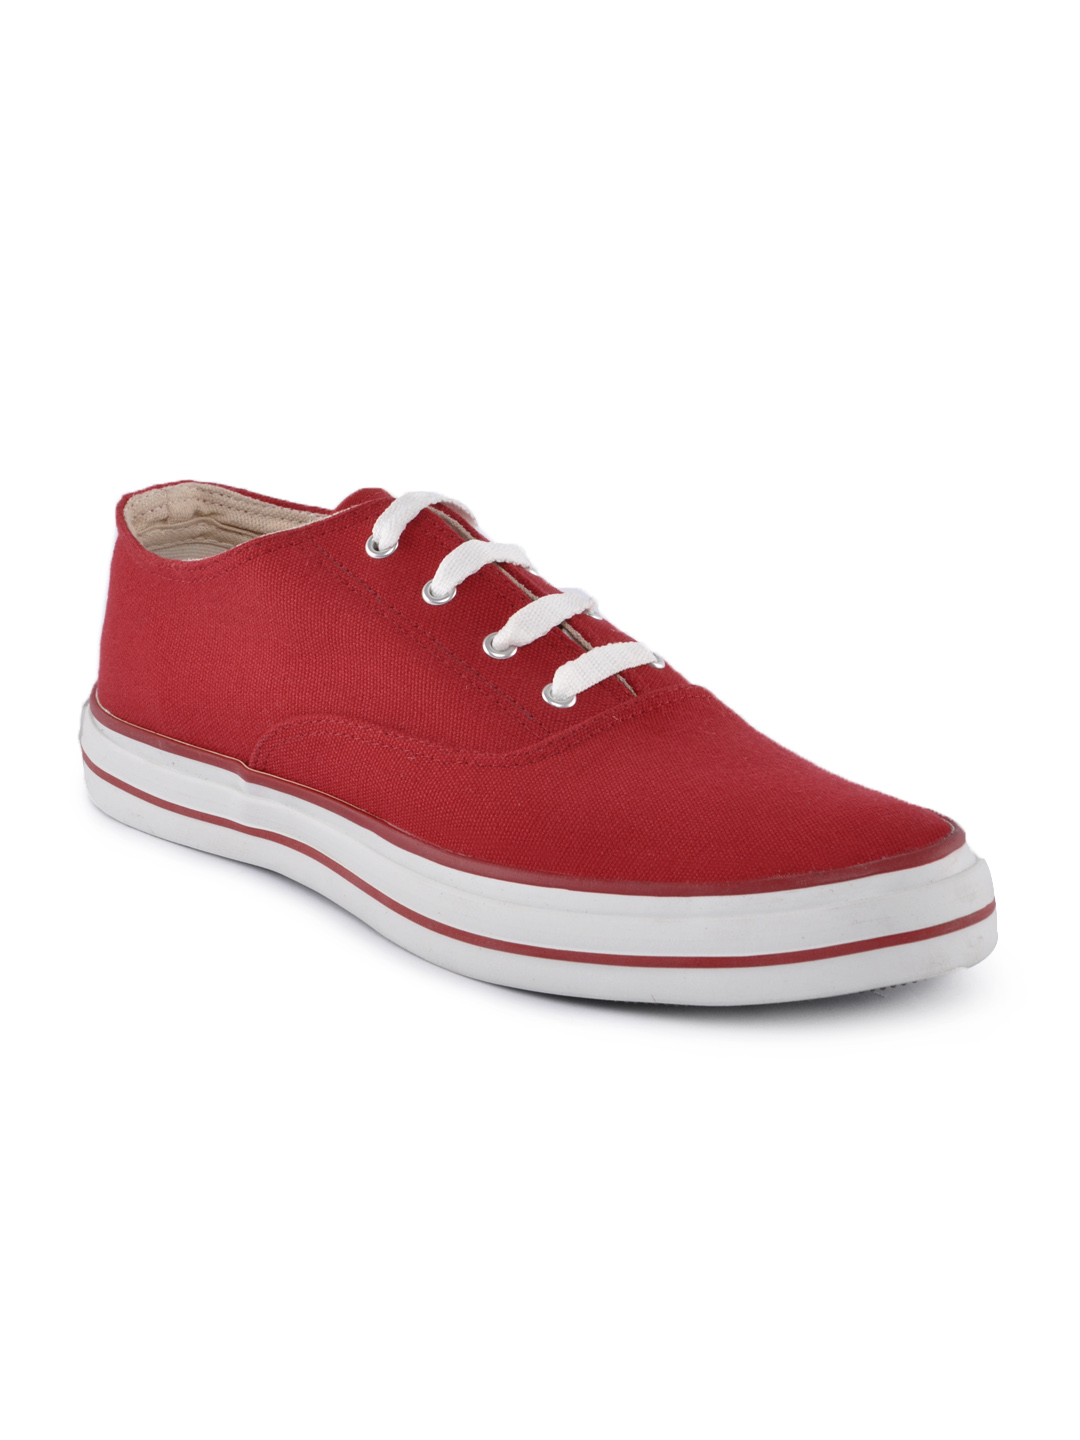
Converse Unisex Oxford Red Casual Shoes
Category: Footwear / Shoes / Casual Shoes
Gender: Unisex
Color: Red
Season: Summer 2013
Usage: Casual